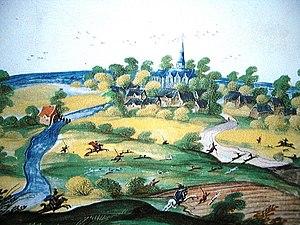
Wasquehal dans l'album de Croy de 1603.
L'église Saint-Nicolas est une église catholique située à Wasquehal, dans le département du Nord, dans les Hauts-de-France. Elle est située au centre de la cité. Sa façade occidentale domine la Place du général de Gaulle. Sa construction commencée sous l'impulsion de l'abbé Jules-Hippolyte Boedt, s'étend sur plus de 50 ans, de 1877 à 1929. Cette église de type gothique simple est dédiée à Saint Nicolas. Elle dépend du doyenné de Roubaix de l'archidiocèse de Lille.
L'histoire de Wasquehal est connue à partir du IXᵉ siècle, par la mention de la ville dans l'acte de donation de Louis le Pieux à sa fille Gisèle, sœur de Charles II le Chauve et petite-fille de Charlemagne, à l'Abbaye Saint-Calixte de Cysoing, en 835.